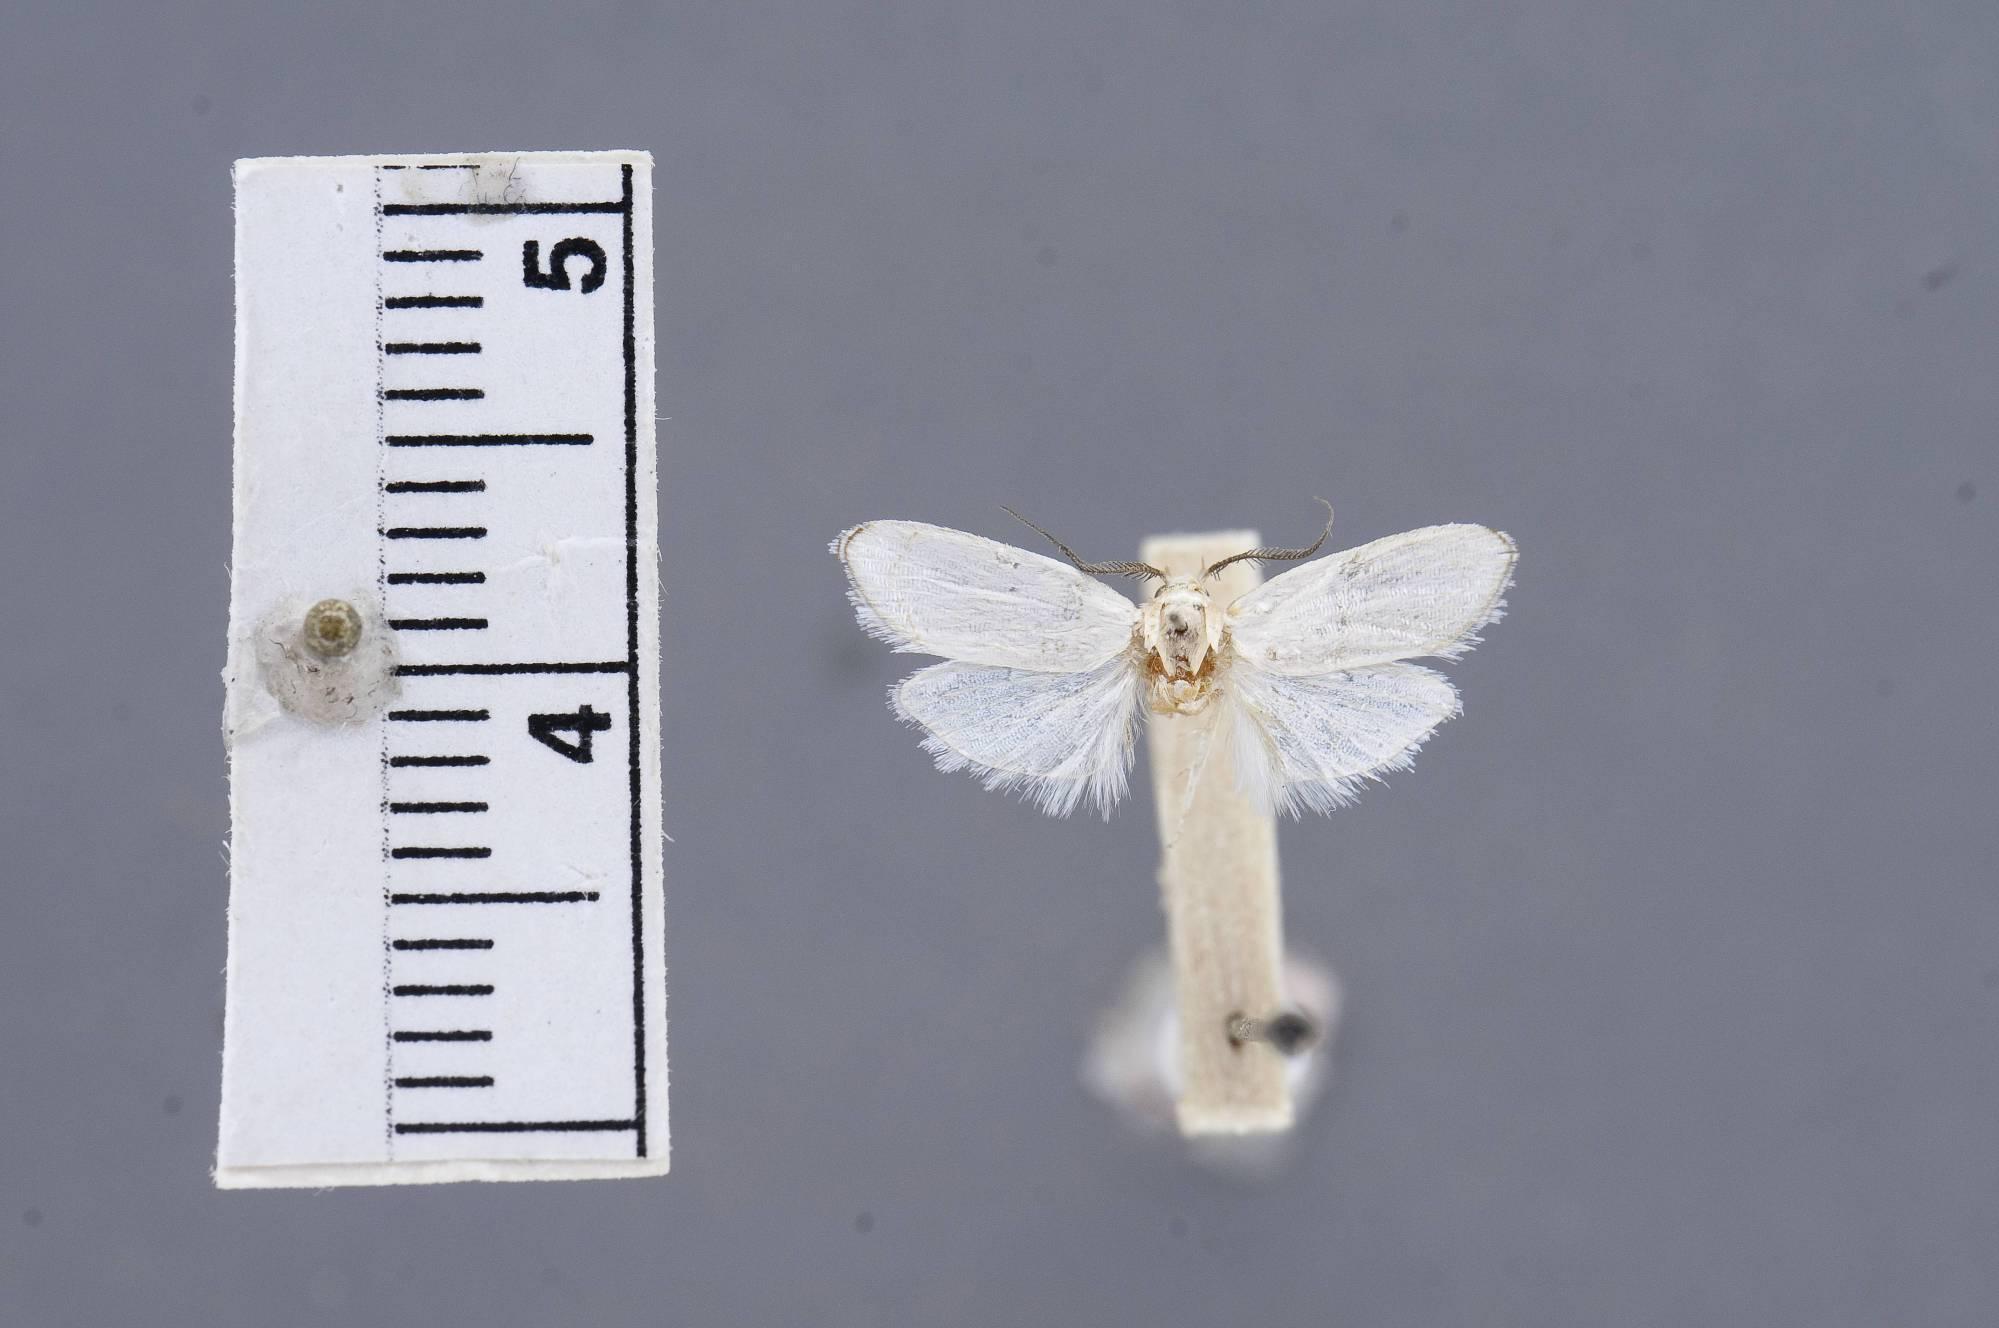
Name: Metathrinca coenophyes
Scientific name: Metathrinca coenophyes Diakonoff, 1968
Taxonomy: Animalia, Arthropoda, Insecta, Lepidoptera, Glossata, Xyloryctidae, Xyloryctinae
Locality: Luzon, Mt. Apo 70B, Barrio of Babasit; Manaoag; Pangasinan Prov., Philippines
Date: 17 Mar 1945